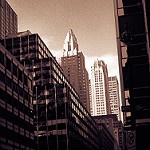
Label: buildings